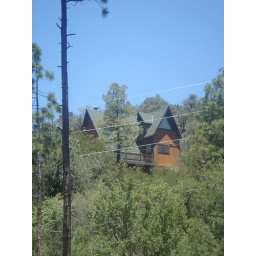
house in the mountains